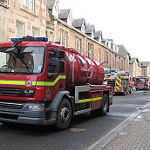
Label: street